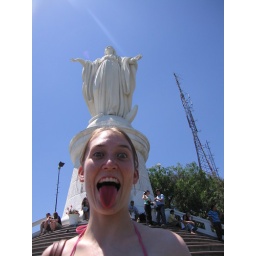
look at the pretty girl in front of the white virgin